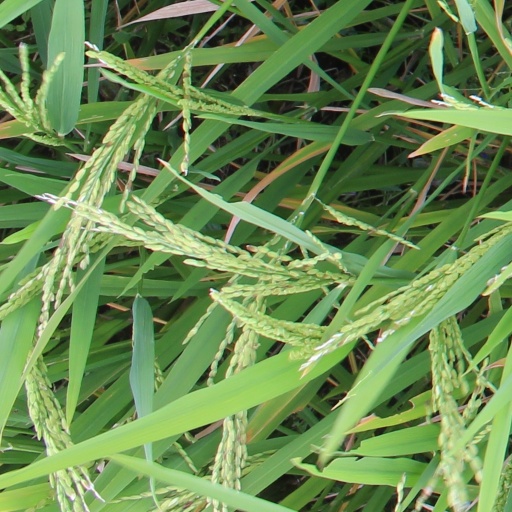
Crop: rice